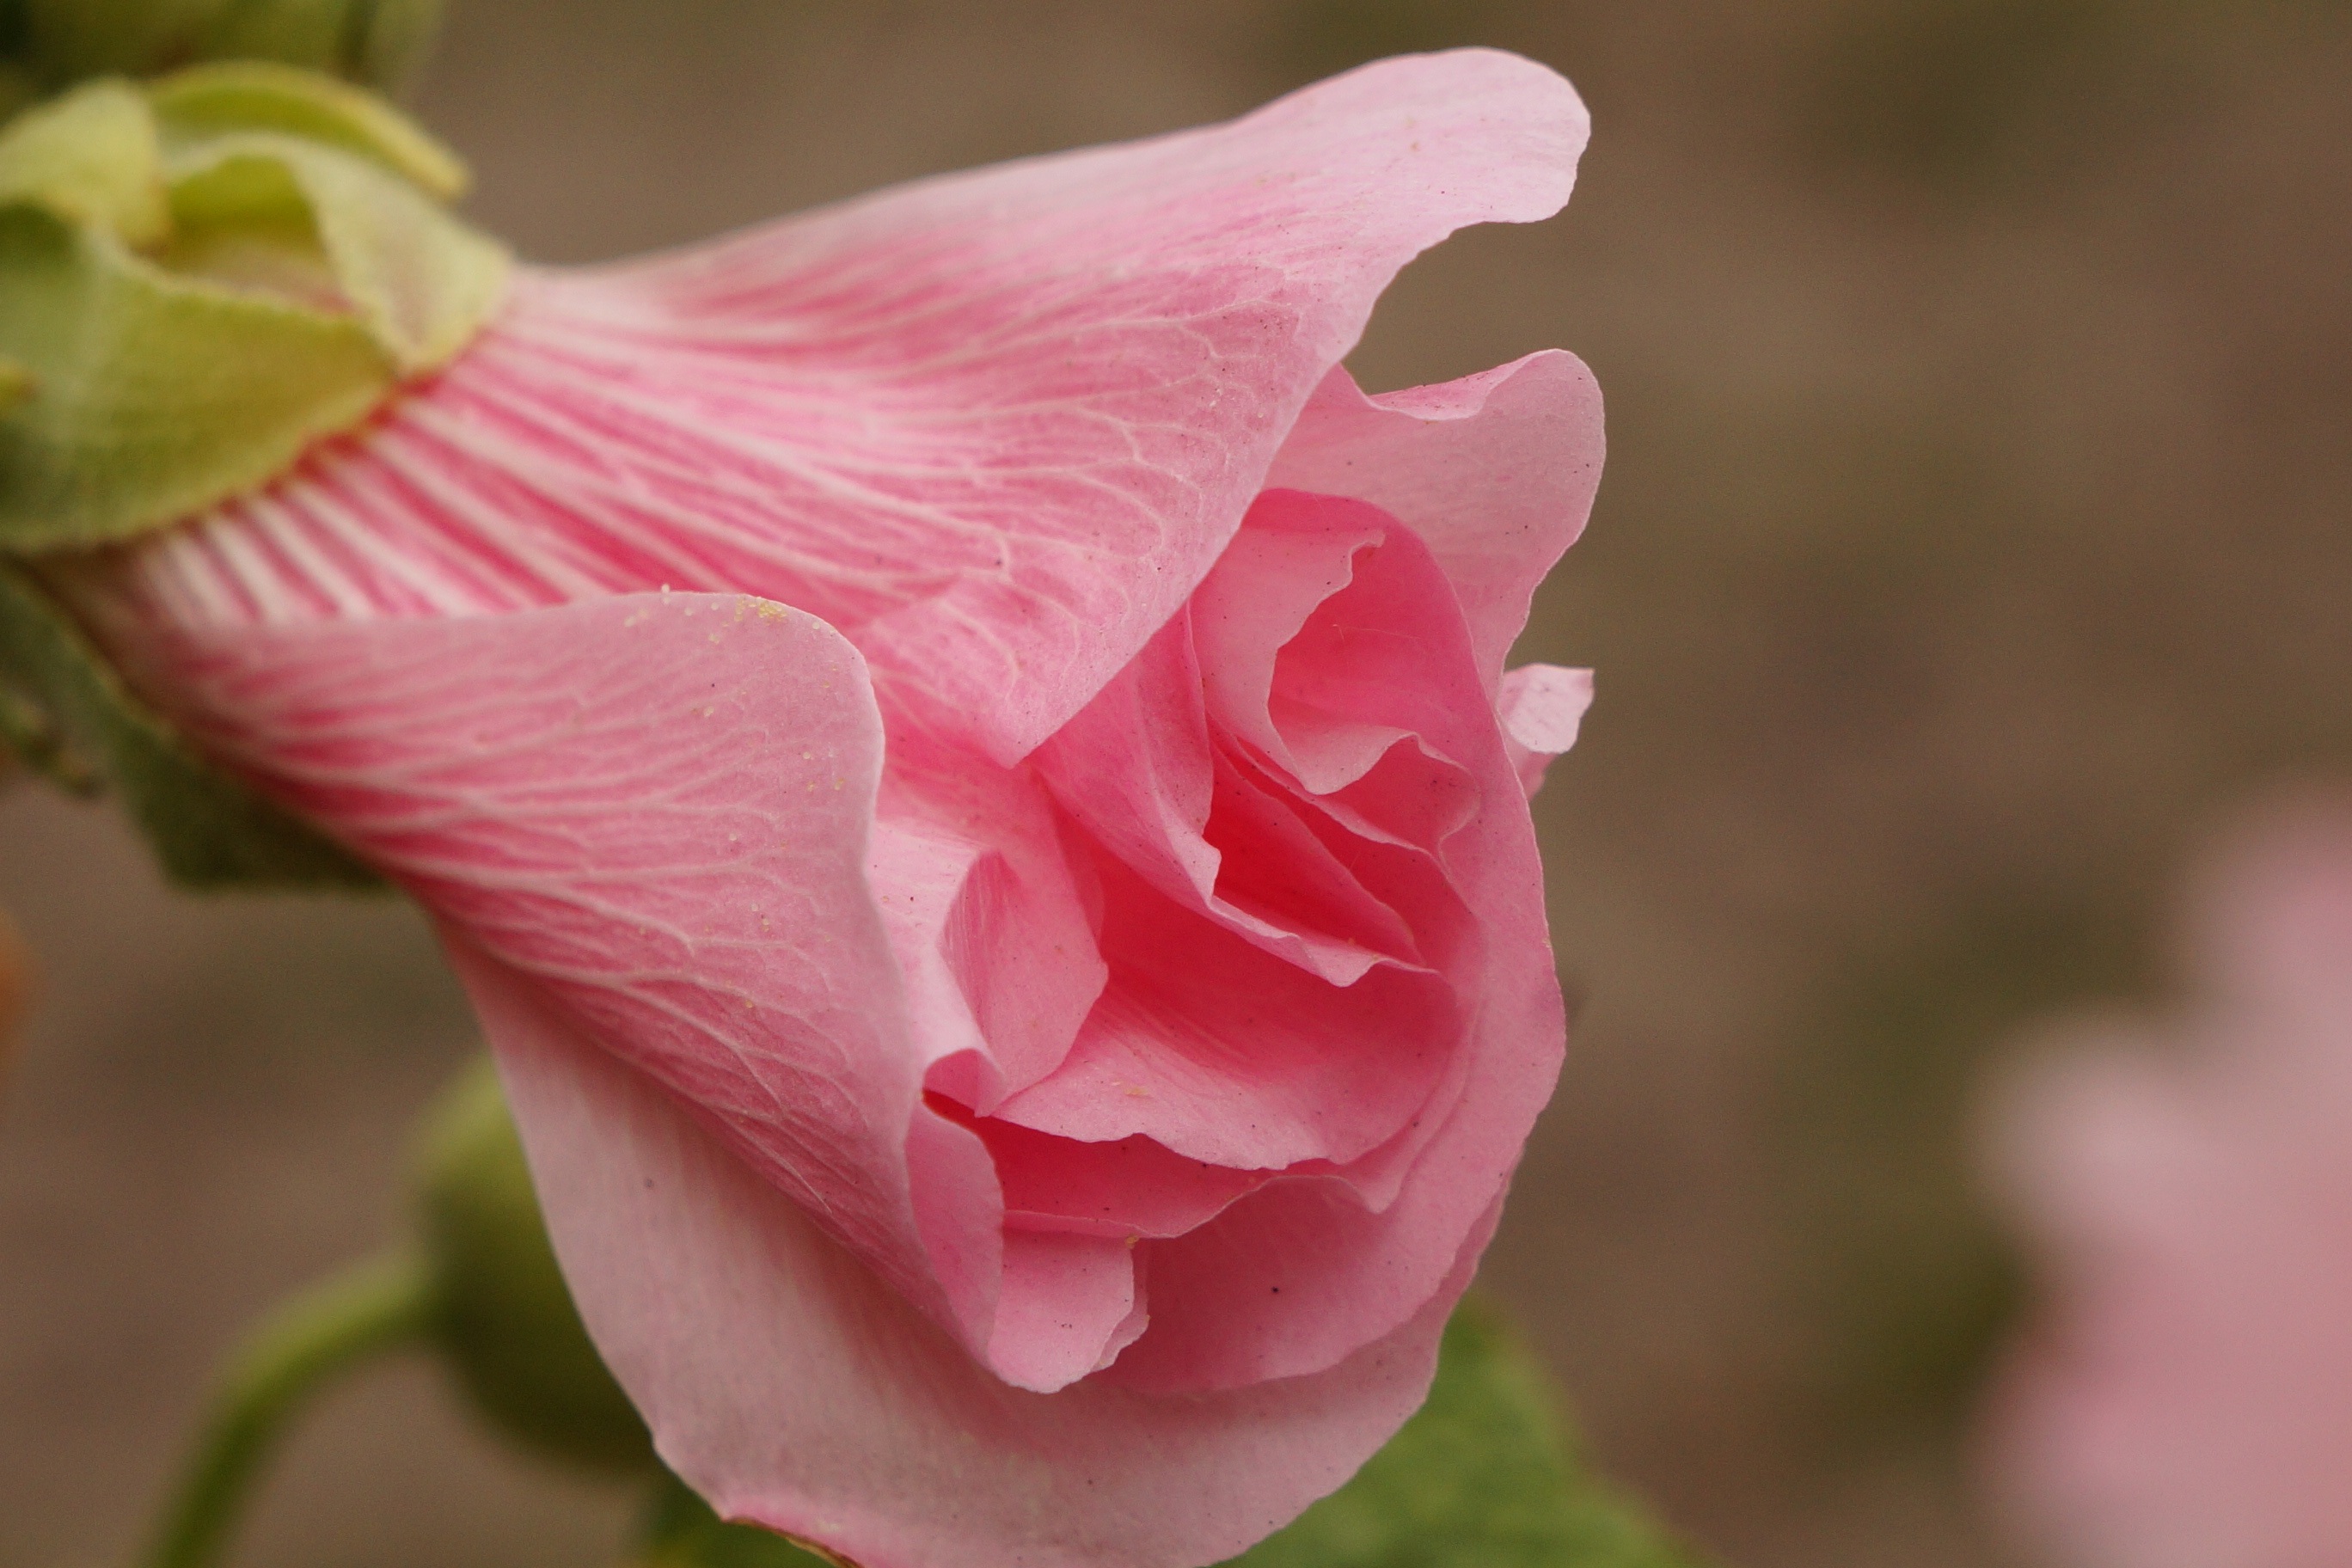
blossom, plant, flower, petal, rose, pink, flora, close up, bud, macro photography, flowering plant, garden roses, rose family, mallow, plant stem, land plant